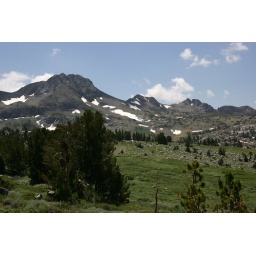
clear sky above the smoke